History of the Pittsburgh Steelers

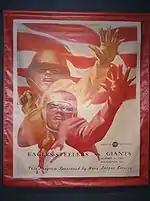
Poster for October 9, 1943's matchup with the New York Giants

Rooney pursued Hunk Anderson, who had recently stepped down as head coach at Notre Dame, to replace Douds. After being rebuffed by Anderson in favor of a similar position at North Carolina State, Rooney went after Earle "Greasy" Neale. It speaks to the stature of the professional game relative to college football that Neale turned down the Pirates' offer in order to take an assistant coaching position at Yale University. Neale would later coach the Philadelphia Eagles to two NFL championships and earn a spot in the Hall of Fame. Luby DiMeolo, who had been rumored as the leading candidate for the Pirates coaching job prior to the team's first season, was eventually hired to replace Douds. He had been captain of the 1929 Pittsburgh Panthers football team on which Jimmy Rooney also starred. DiMeolo hired Jimmy Rooney as an assistant. Following a disappointing 2–10 season in 1934, DiMeolo was dismissed. Rooney attempted to lure football legend Red Grange, who had just retired as a player, to coach the team the following year. Grange eventually declined the offer in favor of an assistant coaching position with the Chicago Bears. Rooney settled instead on Duquesne coach Joe Bach.